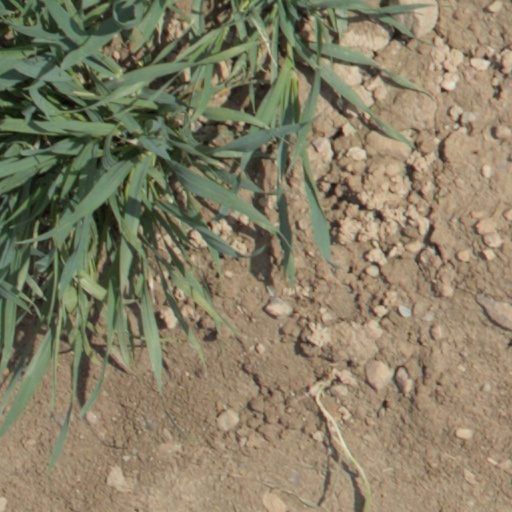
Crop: wheat